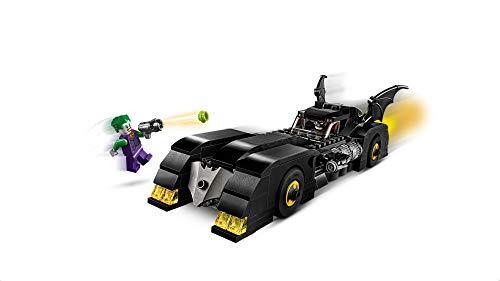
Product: LEGO DC Batman Batmobile: Pursuit of The Joker 76119 Building Kit, New 2019 (342 Pieces)
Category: Toys & Games | Building Toys | Building Sets
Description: This LEGO DC Batman Batmobile : Pursuit of The Joker 76119 super-hero playset can be built together with all other original LEGO building sets and LEGO bricks for creative play.
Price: $24.00
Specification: ProductDimensions:13.9x7.5x2.8inches|ItemWeight:3.52ounces|ShippingWeight:1.15pounds(Viewshippingratesandpolicies)|ASIN:B07Q2N27TV|Itemmodelnumber:6251456|Manufacturerrecommendedage:7yearsandup